Calendula arvensis

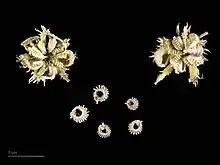
"Calendula arvensis"

Calendula arvensis is a species of flowering plant in the daisy family known by the common name field marigold. It is native to central and southern Europe, North Africa and the Middle East and it is known across the globe as an introduced species.